Answer in natural language. Consider the 3D positions of the objects in the scene and not just the 2D positions in the image. Is the centerpoint of  black circular chair with four legs at a higher height than mahogany wooden desk with storage drawers? Choose between the following options: yes or no
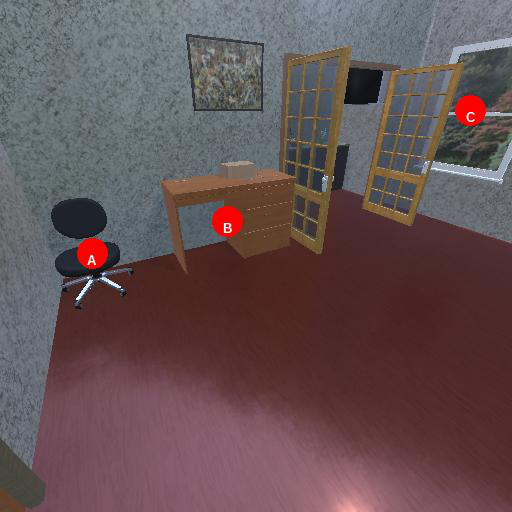
<answer>no</answer>